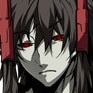
Portrait style: Anime Portrait